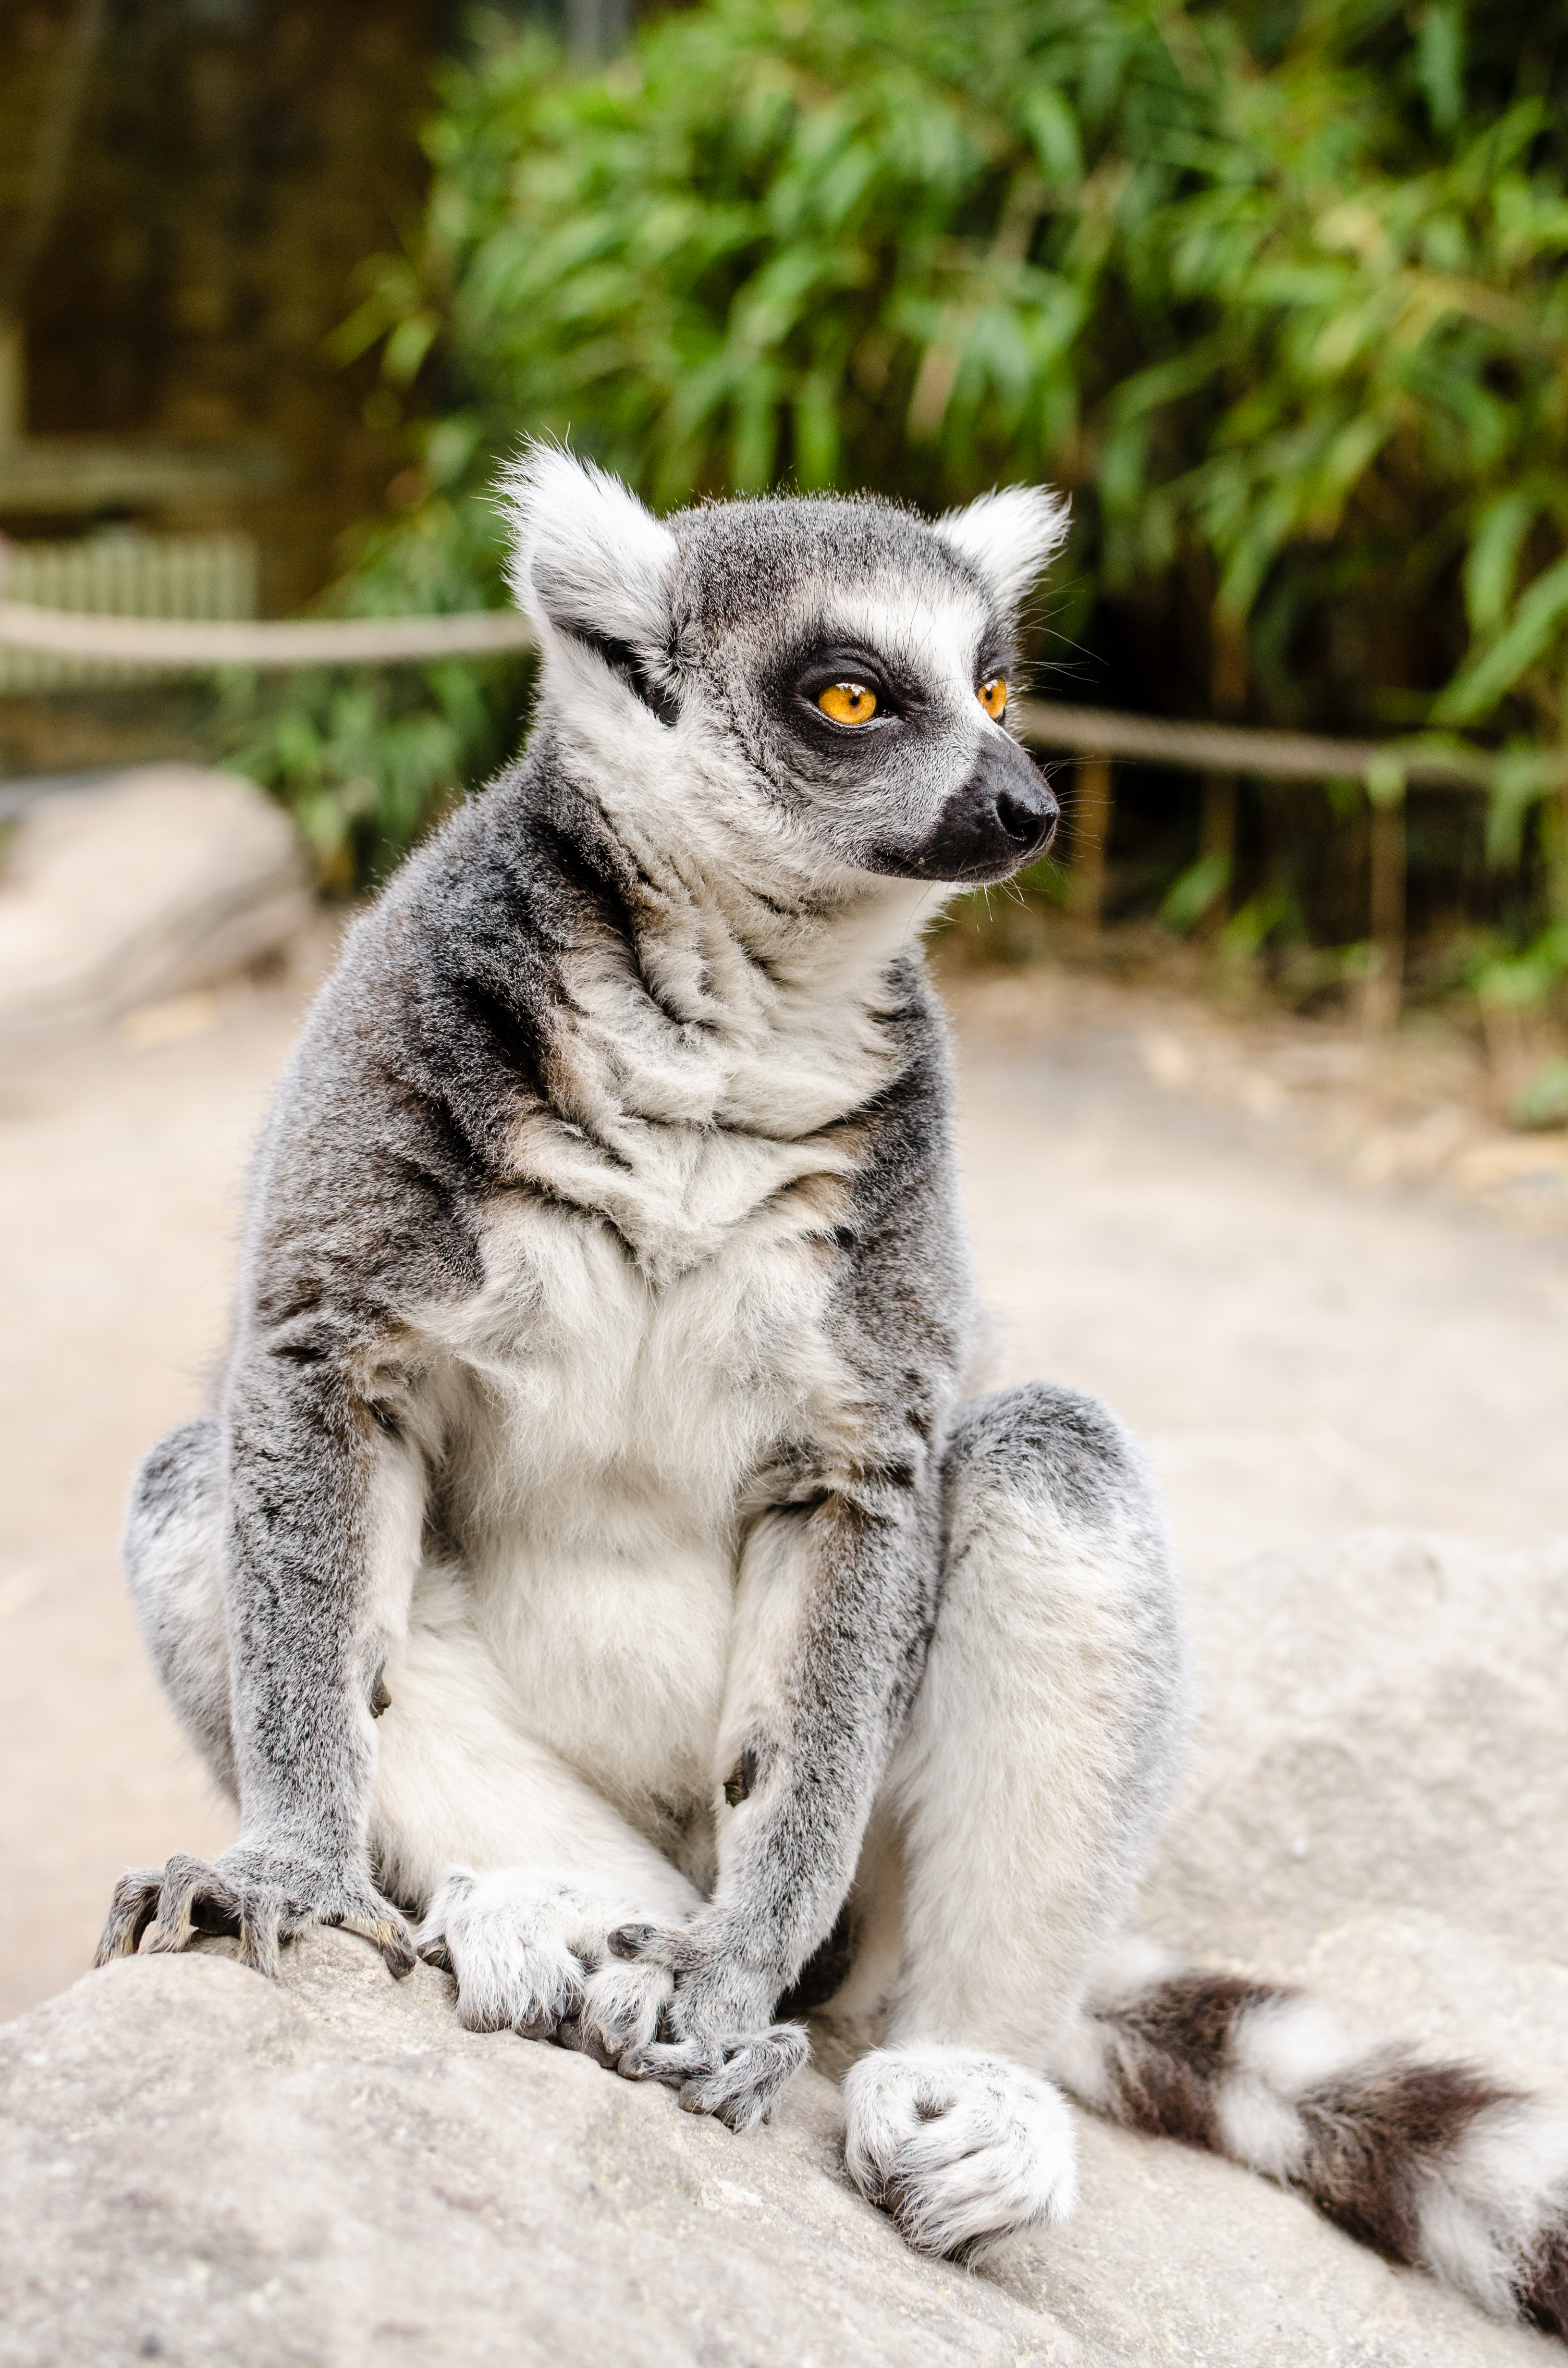
tree, bokeh, ring, feet, animal, cute, wildlife, zoo, fur, mammal, nikon, fauna, primate, eyes, hands, animals, madagascar, vertebrate, tier, fell, augen, baum, adorable, lemur, d7000, niedlich, tailed, catta, katta, tierpart, madagaskar, 300mm, fuse, s s, h nde